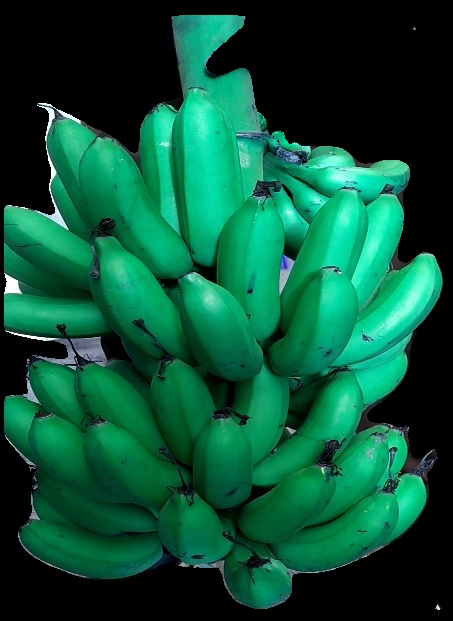
Variety: rasbale
Grade: grade1